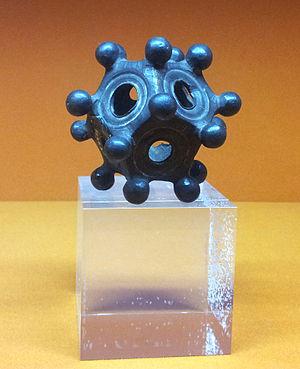
Dodécaèdre romain de provenance inconnue, supposée locale à Lyon. Largeur maximum 78 mm. Musée gallo-romain de Fourvière à Lyon. ref Carte archéologique de la Gaule 69/2 Lyon, page 816 notice *766